Felix Hanemann

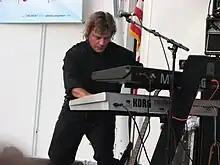
Hanemann performing on keyboards at the Long Island Maritime Festival on August 26, 2007

He graduated from Warren Easton High School and attended the University of New Orleans and Loyola (Music Major, English Minor).